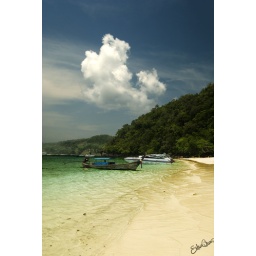
Monkey beach in Phi Phi Island, this beach is just for the monkeys